Crustacean larva

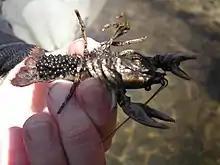
Eggs being brooded by a female "Orconectes obscurus" crayfish: such large eggs are often indicative of abbreviated development.

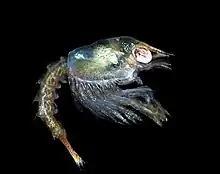
Zoea larva of a European lobster

Apart from the prawns of the suborder Dendrobranchiata, all decapod crustaceans brood their eggs on the female's pleopods. This has resulted in development in decapod crustaceans being generally abbreviated. There are at most nine larval stages in decapods, as in krill, and both decapod nauplii and krill nauplii often lack mouthparts and survive on nutrients supplied in the egg yolk (lecithotrophy). In species with normal development, eggs are roughly 1% of the size of the adult; in species with abbreviated development, and therefore more yolk in the eggs, the eggs may reach 1/9 of the adult's size.